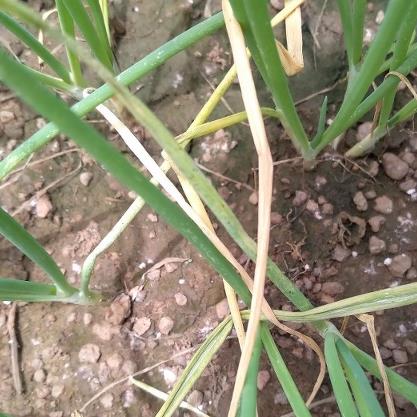
Crop: Onion
Condition: fusarium-d